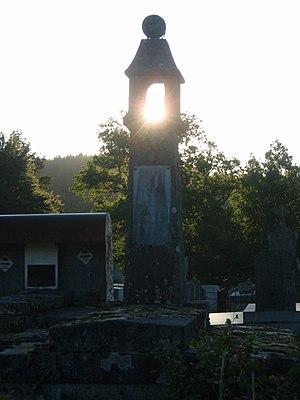
Royere de Vassivière Lanterne des morts du cimetière
Royère-de-Vassivière est une commune française située dans le département de la Creuse en région Nouvelle-Aquitaine.
Cerny-en-Laonnois : au Mémorial du Chemin des Dames. Construite en 1963. Inscrite au titre des monuments historiques le 28 mars 2017.